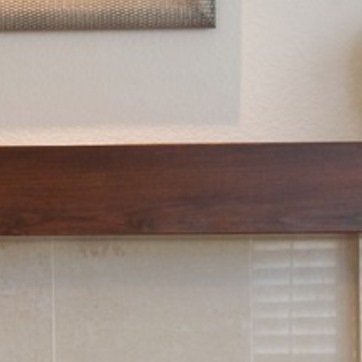
Material: wood